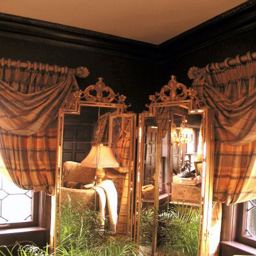
mirrors add shine and sparkle to even the darkest corners .